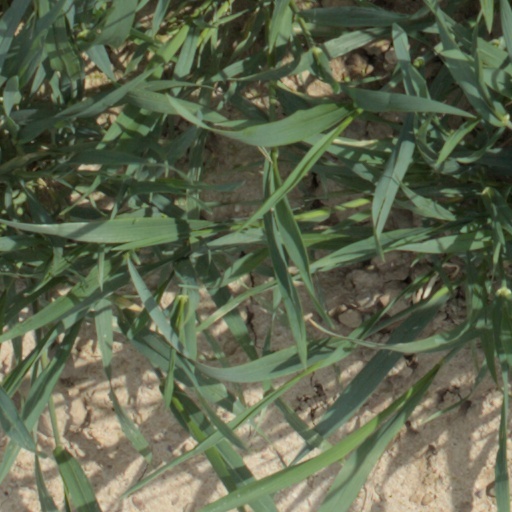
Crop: wheat